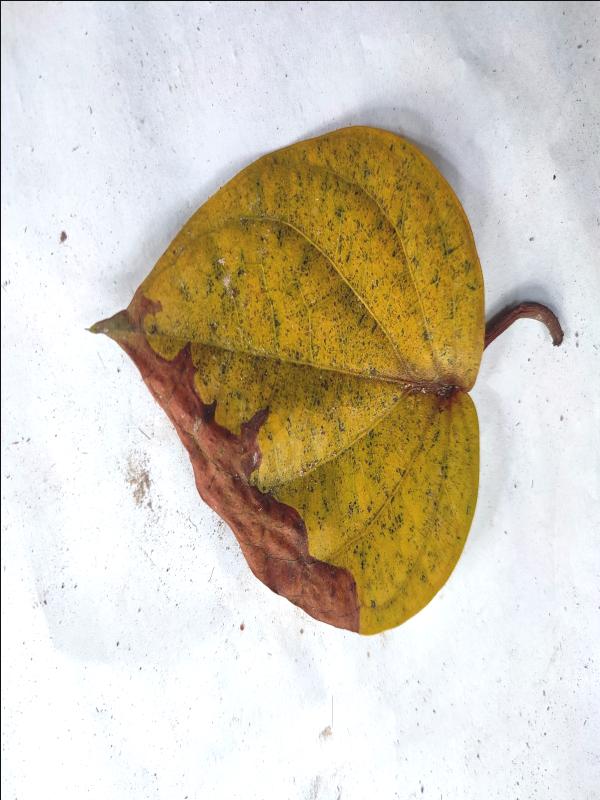
Label: Dried_Leaf